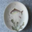
Label: plate